Opsismodysplasia

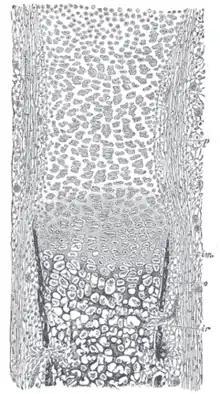
Typical ossification center formation in a developing long bone of a fetal cat.

Opsismodysplasia can be characterized by a delay in bone maturation, which refers to "bone aging", an expected sequence of developmental changes in the skeleton corresponding to the chronological age of a person. Factors such as gender and ethnicity also play a role in bone age assessment. The only indicator of physical development that can be applied from birth through mature adulthood is bone age. Specifically, the age and maturity of bone can be determined by its state of ossification, the age-related process whereby certain cartilaginous and soft tissue structures are transformed into bone. The condition of epiphyseal plates (growth plates) at the ends of the long bones (which includes those of the arms, hands, legs and feet) is another measurement of bone age. The evaluation of both ossification and the state of growth plates in children is often reached through radiography (X-rays) of the carpals (bones of the hand and wrist). In opsismodysplasia, the process of ossification in long bones can be disrupted by a failure of ossification centers (a center of organization in long bones, where cartilage cells designated to await and undergo ossification gather and align in rows) to form. This was observed in a 16-month-old boy with the disorder, who had no apparent ossification centers in the carpals (bones of the hand and wrist) or tarsals (bones of the foot). This was associated with an absence of ossification in these bones, as well as disfigurement of the hands and feet at age two. The boy also had no ossification occurring in the lower femur (thigh bone) and upper tibia (the shin bone).